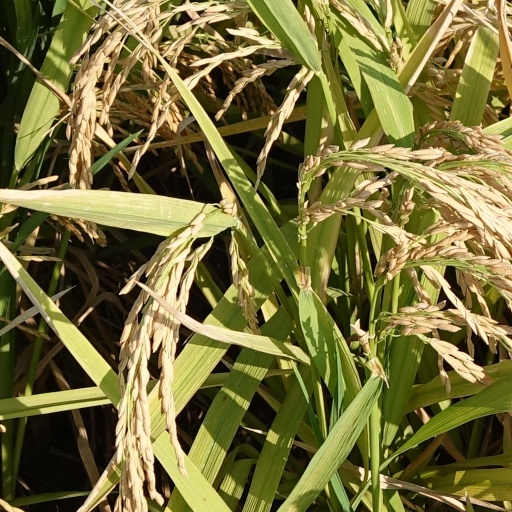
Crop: rice